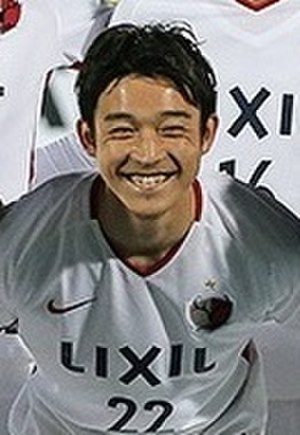
Daigo Nishi
Daigo Nishi er en japansk fodboldspiller.